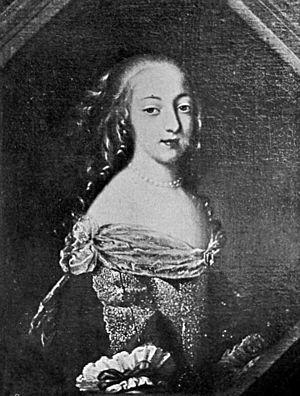
Françoise Athénaïs de Rochechouart de Mortemart (1640-1707), marquise de Montespan, aka Madame de Montespan
Cette page concerne l’année 1663 du calendrier grégorien.